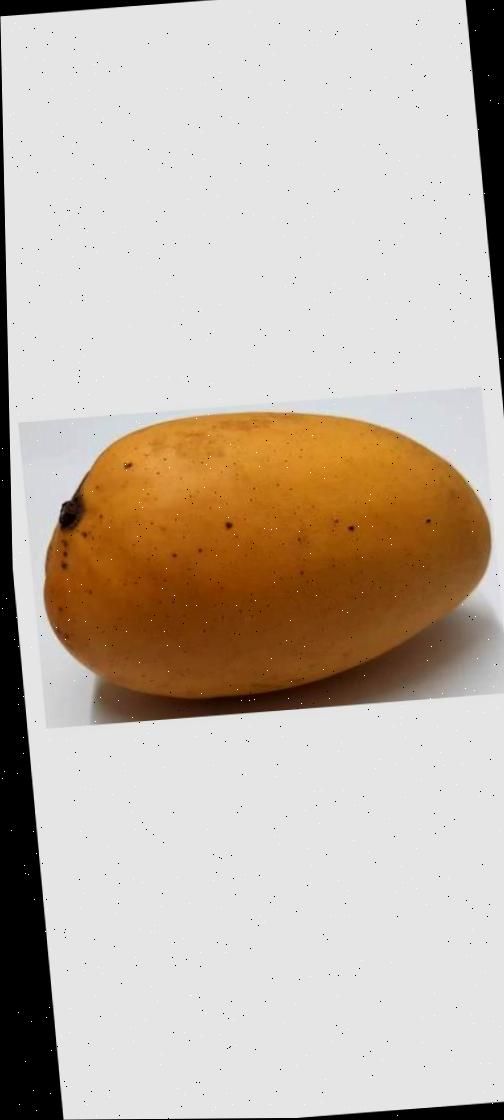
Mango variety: Katimon